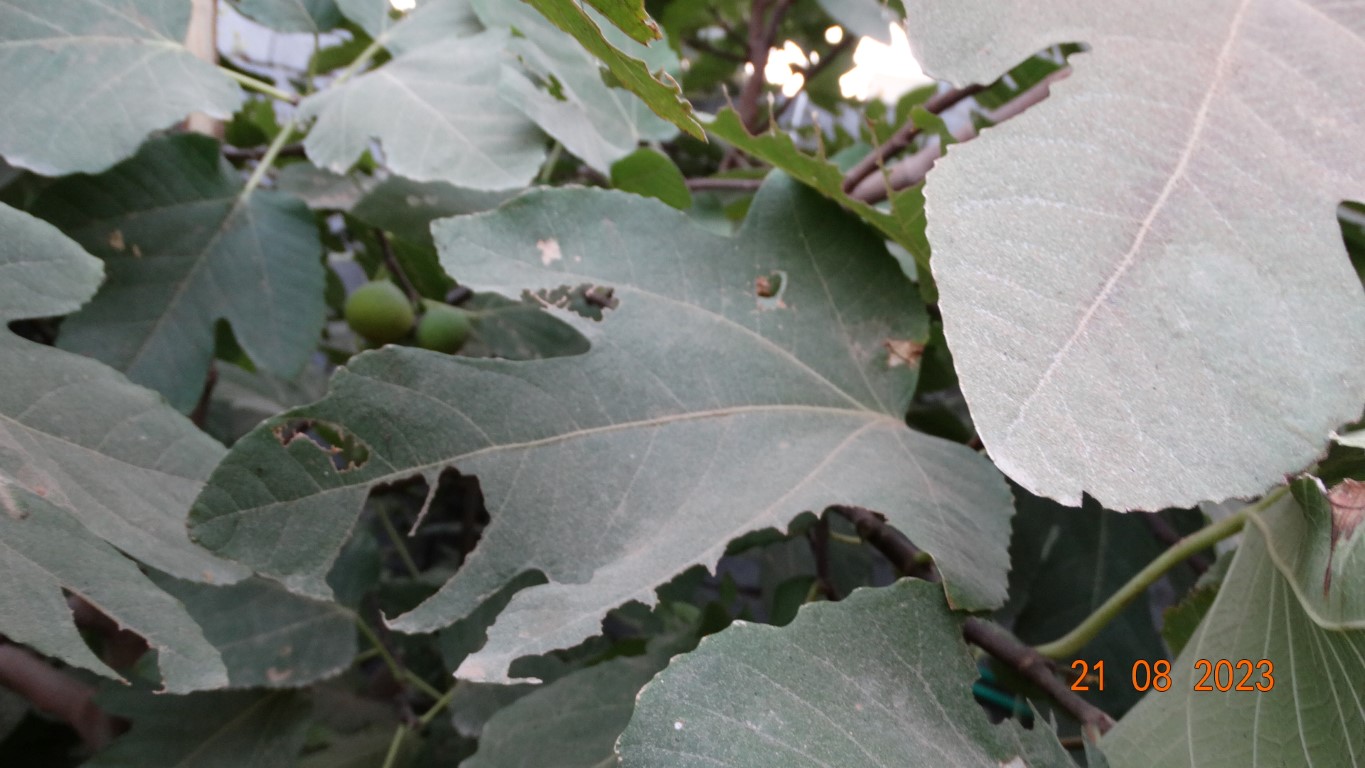
Label: infected